Coat of arms of the Lower Silesian Voivodeship

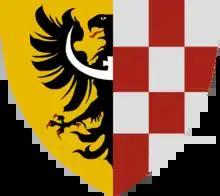
The coat of arms of the Legnica Voivodeship, used from 1997 to 1998.

Prior to establishment of the Lower Silesian Voivodeship, within its current borders, from 1975 to 1998, existed the Legnica Voivodeship.